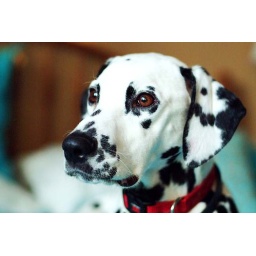
I was looking through some old photos today and happened upon this one. She was sitting in pretty window light.